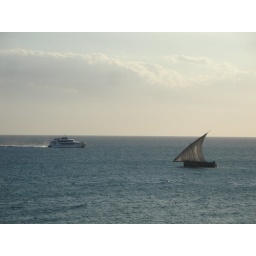
A traditional dhow boat used in earlier times and a modern ship meeting off the coast of Zanzibar.